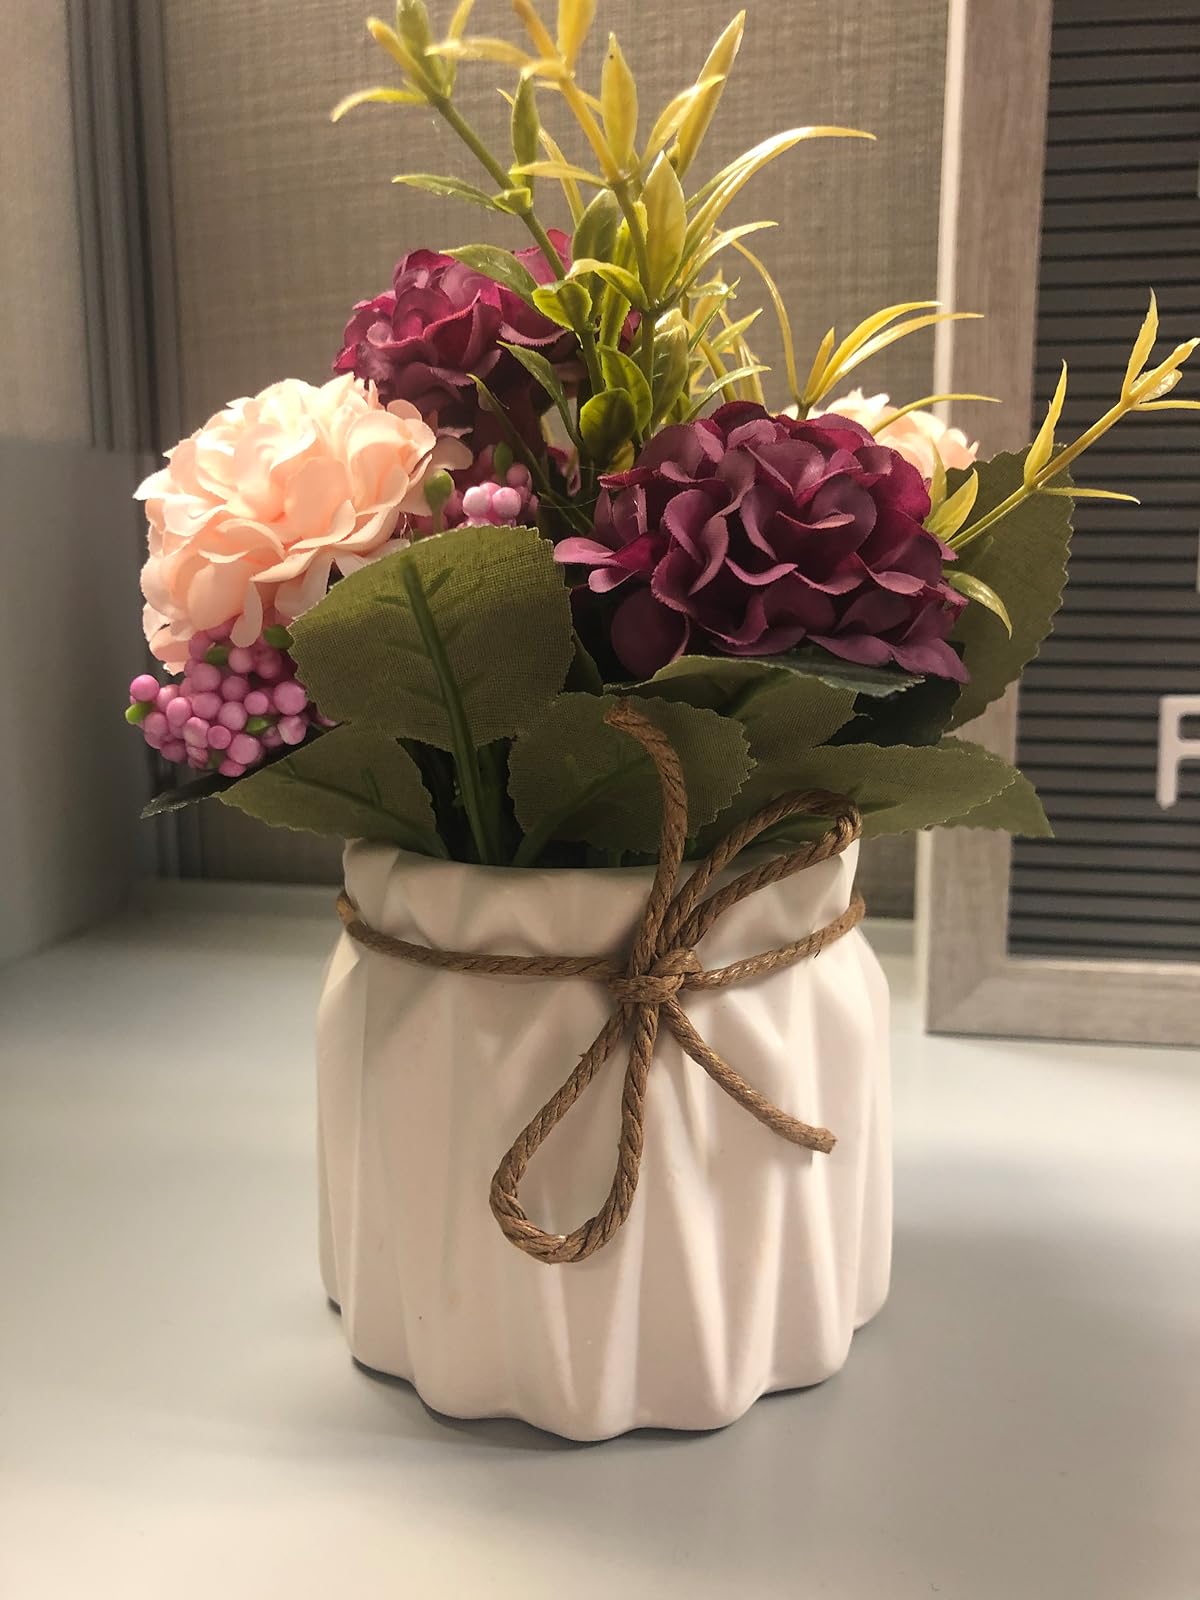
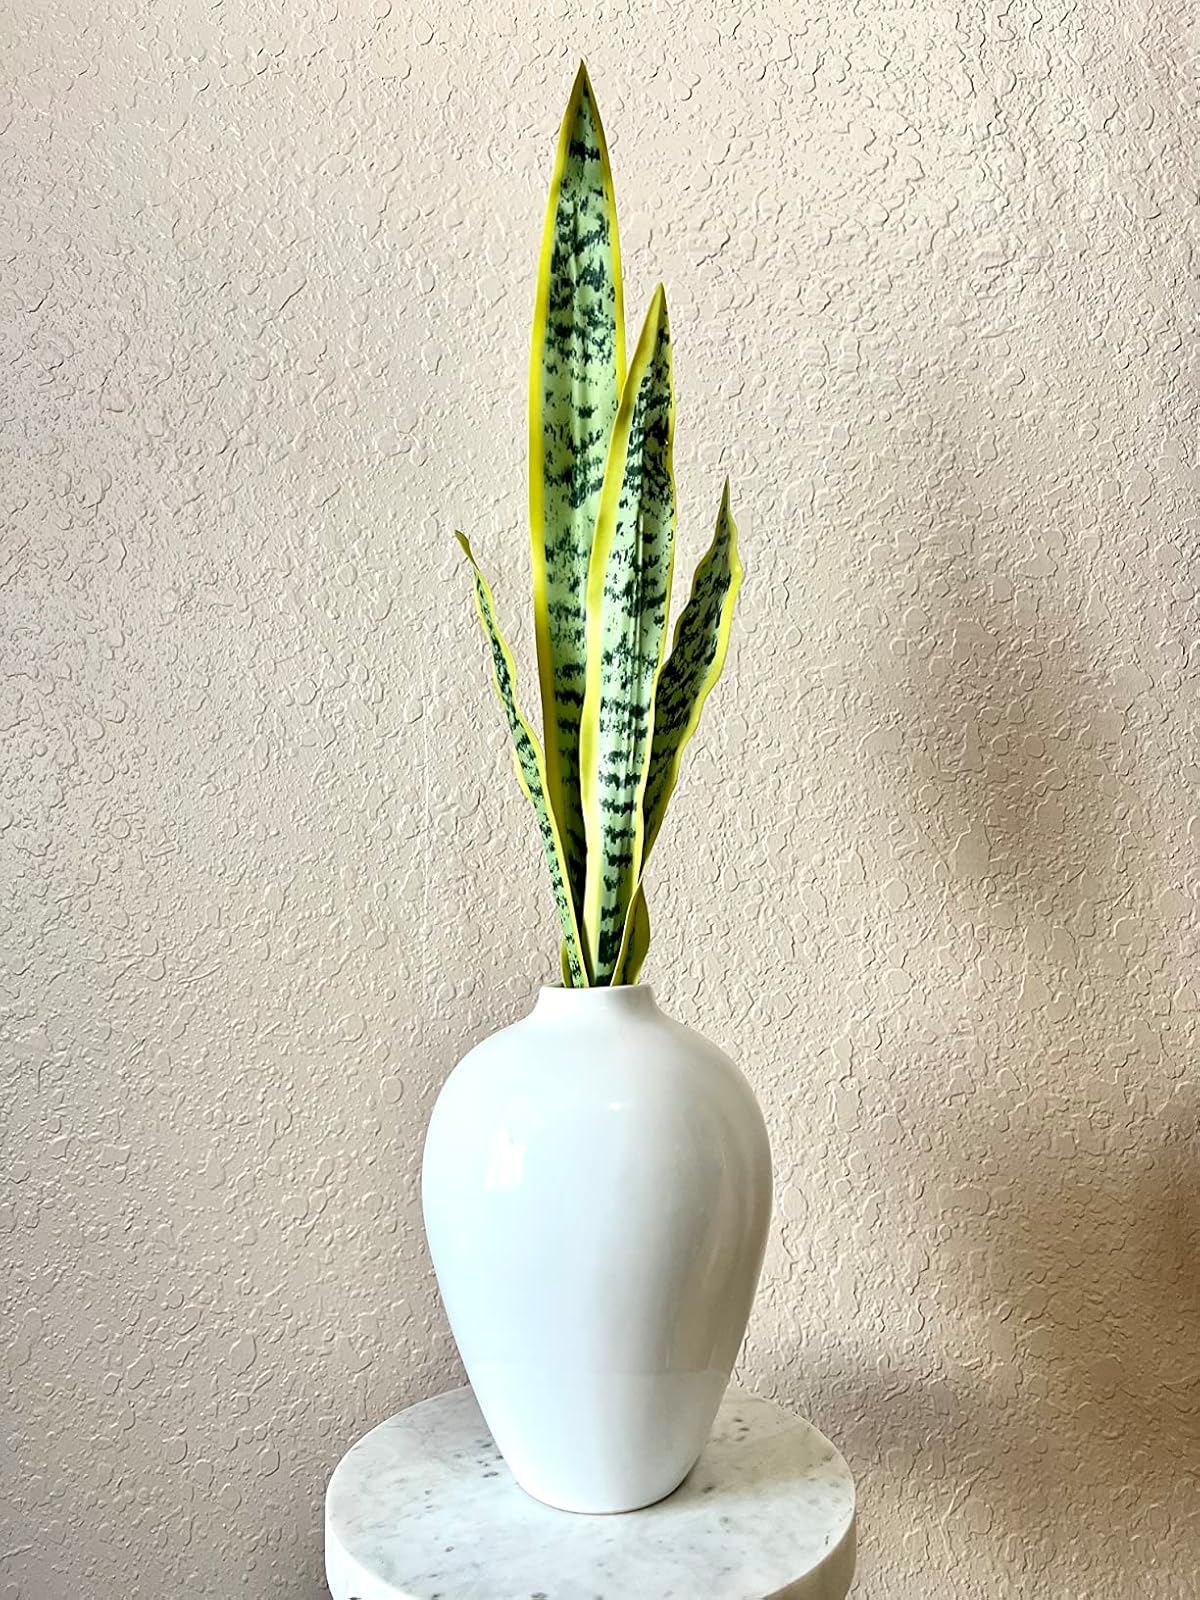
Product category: vase
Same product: no